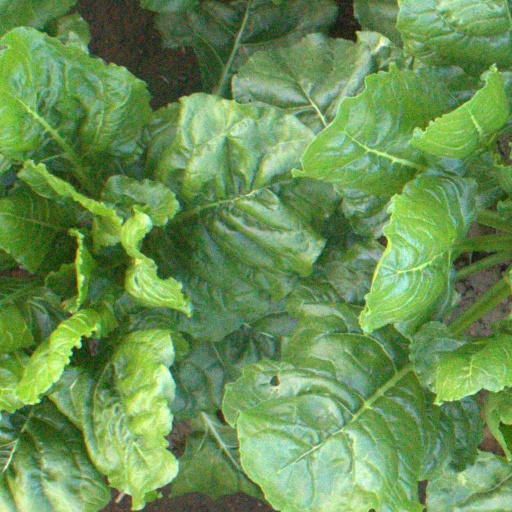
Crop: sugar beet